The Open Door (al-Zayyat novel)

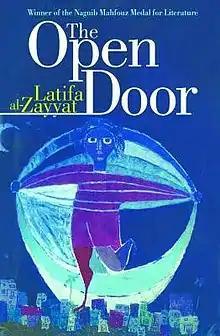
The English edition

The Open Door is a 1960 novel by Egyptian writer Latifa al-Zayyat. It won the inaugural Naguib Mahfouz Medal for Literature. The novel, written in colloquial Egyptian Arabic explores a middle-class Egyptian girl's coming of age, against the background of the growing Egyptian nationalist movement before the 1952 Egypt revolution. The book was made into a 1963 Egyptian film directed by Henry Barakat with Faten Hamama, Mahmoud Moursy, and Saleh Selim.